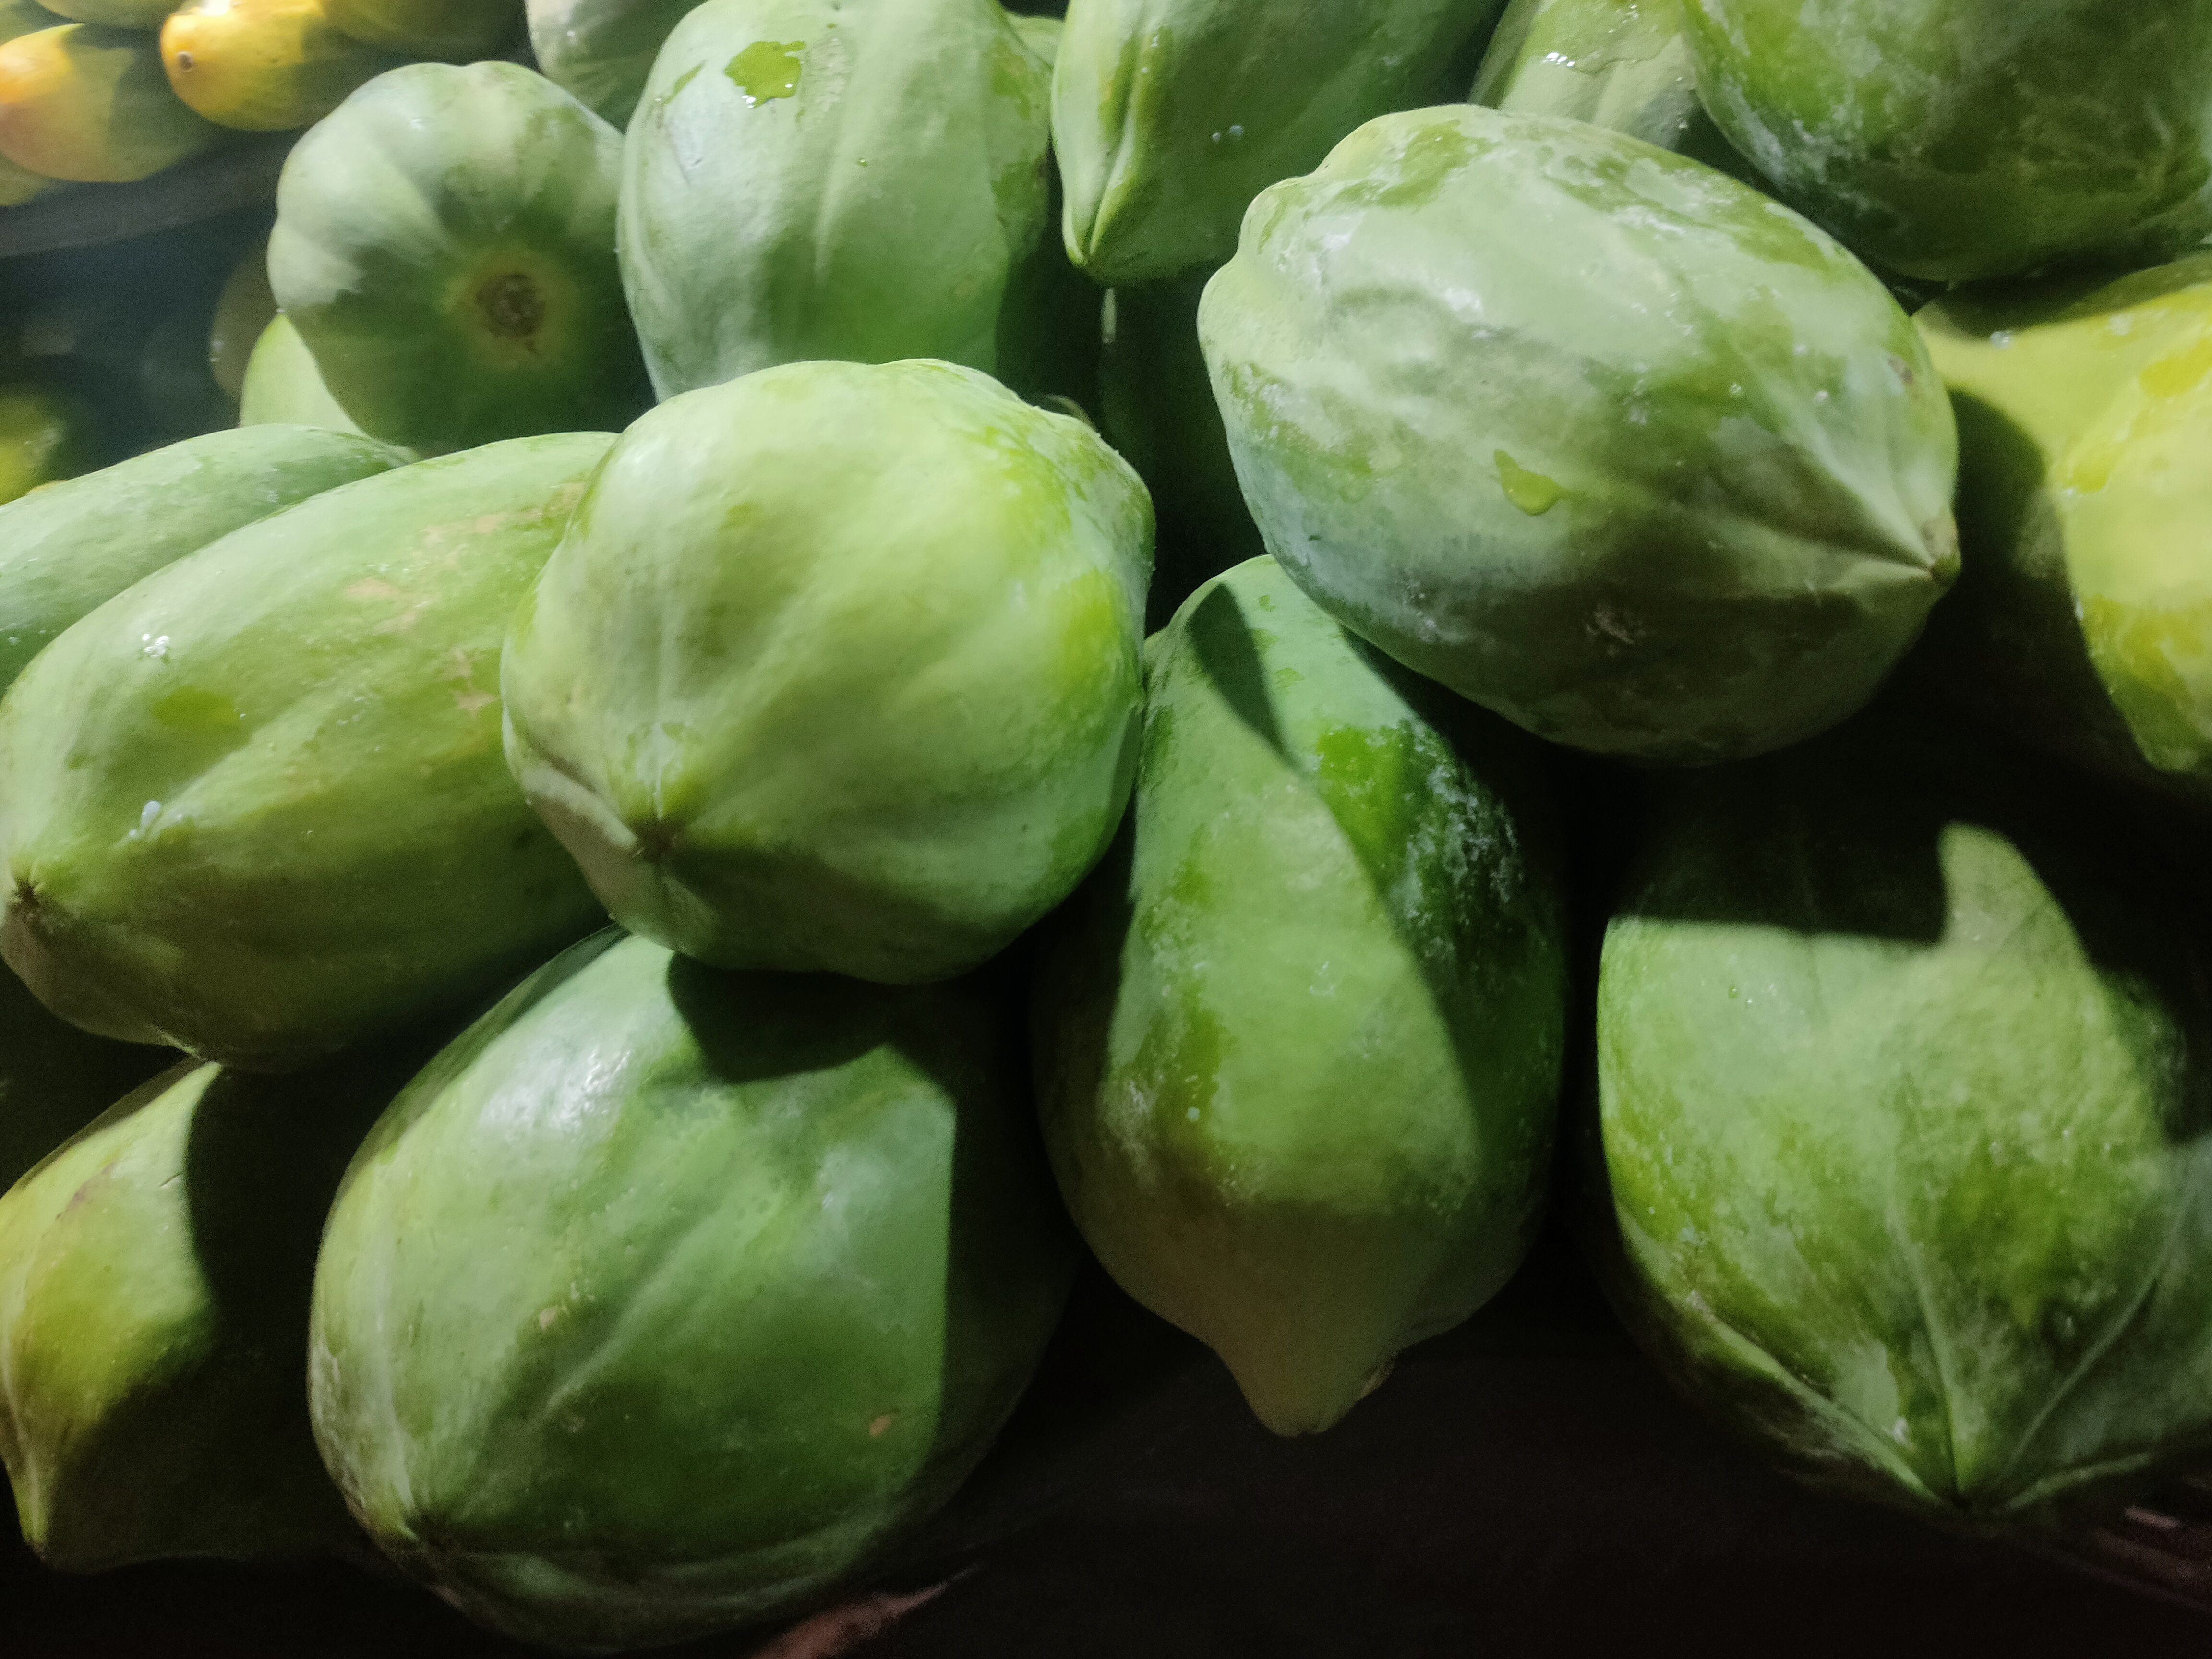
Label: Carica Papaya